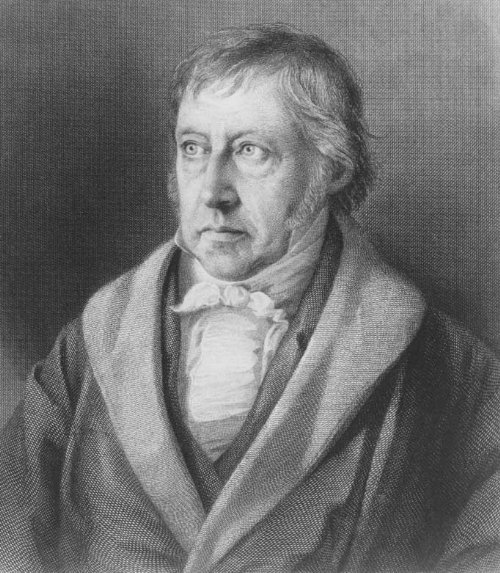
เกออร์ค วิลเฮ็ล์ม ฟรีดริช เฮเกิล

|region = ปรัชญาตะวันตก
|era = ปรัชญาคริสต์ศตวรรษที่ 19
|image = G.W.F. Hegel (by Sichling, after Sebbers).jpg
|name = เกออร์ค วิลเฮ็ล์ม ฟรีดริช เฮเกิล
|birth_place = ชตุทท์การ์ท ราชอาณาจักรเวือร์ทเทิมแบร์ค|เวือร์ทเทิมแบร์ค
|death_date = nowrap|
|death_place = เบอร์ลิน
|nationality = เยอรมัน
|residence = เยอรมนี
|main_interests = ตรรกศาสตร์จริยศาสตร์ศาสนา ปรัชญาประวัติศาสตร์ อภิปรัชญาญาณวิทยา ปรัชญาการเมือง
|notable_ideas = จิตนิยมสัมบูรณ์วิภาษวิธี วิภาษวิธีของนายกับทาสAufheben|Sublation
|signature = Hegel Unterschrift.svg
เกออร์ค วิลเฮ็ล์ม ฟรีดริช เฮเกิล (, ; 27 สิงหาคม ค.ศ. 1770 – 14 พฤศจิกายน ค.ศ. 1831) เป็นนักปรัชญาชาวเยอรมันสำนักคิด:en:Idealism|จิตนิยม (idealism) ซึ่งเป็นบุคคลสำคัญของสำนักคิดจิตนิยมเยอรมัน แนวคิดของเฮเกิลเป็นแนวคิดพื้นฐานของปรัชญาตะวันตกและการขยายขอบเขตการศึกษาปรัชญาร่วมสมัยทั้งในด้านสุนทรียศาสตร์ ภววิทยา และ การเมือง|การเมืองการปกครอง
ผลงานสำคัญของเฮเกิลคือการพัฒนาแนวคิดจิตนิยม บ้างเรียกว่า:en:Absolute_idealism|จิตนิยมสัมบูรณ์ (absolute idealism) ปรัชญาเรื่องจิตของเฮเกิลส่งอิทธิพลต่อกรอบความคิดในเรื่องจิตวิทยา รัฐ ประวัติศาสตร์ ศิลปะ ศาสนา และปรัชญา ผลงานเรื่องวิภาษวิธีของนายกับทาส (master–slave dialectic) ของเขามีความสำคัญอย่างมากต่อความคิดของชาวฝรั่งเศส|ปัญญาชนฝรั่งเศสในคริสต์ศตววรษที่ 20 ใจความสำคัญของปรัชญาแบบเฮเกิลคือความคิดเรื่องจิตหรือจิตวิญญาณ (":en:Geist|Geist" หรือบางครั้งแทนด้วยคำว่า "mind") ในฐานะที่จิตวิญญาณจะแสดงตัวตนออกในรูปของประวัติศาสตร์ ทุกสิ่งดำเนินการไปบนหลักการของวิภาษวิธีหรือหลักคิดที่เชื่อว่าทุกสิ่งมีความขัดแย้งระหว่างบทตั้งต้น (thesis) กับบทแย้ง (antithesis) อันจะนำไปสู่ผลลัพธ์ใหม่หรือบทสรุป (synthesis)
== แหล่งข้อมูลอื่น ==
* Hegel page in 'The History Guide'
* Hegel.net - freely available resources (under the GNU FDL)
* « Der Instinkt der Vernünftigkeit » and other texts - Works on Hegel in Université du Québec site (in French)
*
* Lowenberg J., (1913) "The Life of Georg Wilhelm Friedrich Hegel". in "German classics of the nineteenth and twentieth centuries". New York: German Publication Society.
* Hegel, as the National Philosopher of Germany (1874) Karl Rosenkranz, Granville Stanley Hall, William Torrey Harris, Gray, Baker & Co. 1874
หมวดหมู่: นักปรัชญา
หมวดหมู่:นักปรัชญาชาวเยอรมัน
หมวดหมู่:นักปรัชญาการเมือง
หมวดหมู่:บุคคลจากชตุทการ์ท